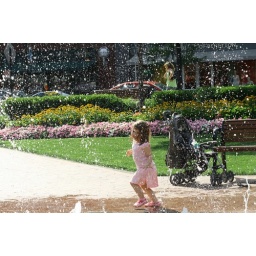
This little girl was having such a fun time playing in the water fountian at South Side Waterworks.